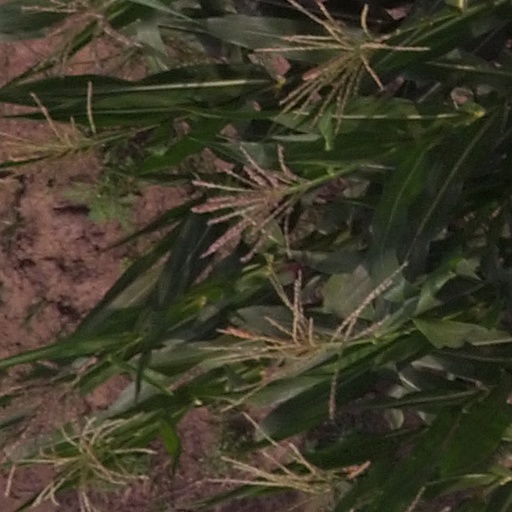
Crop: maize; corn